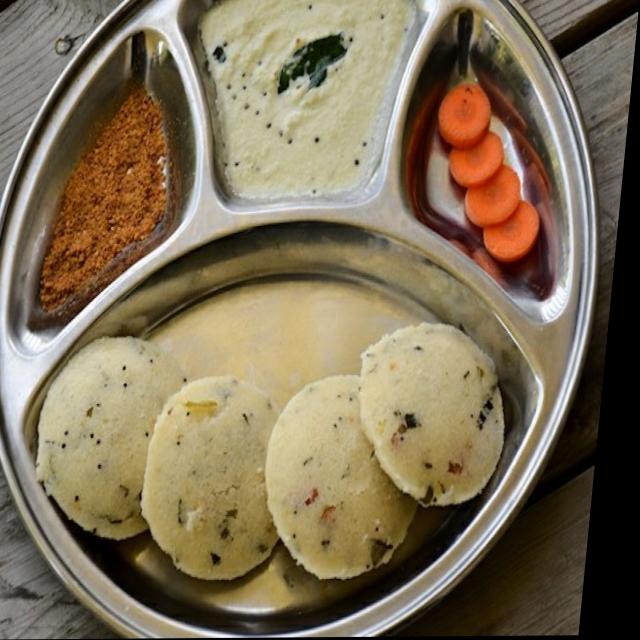
Dish: idli